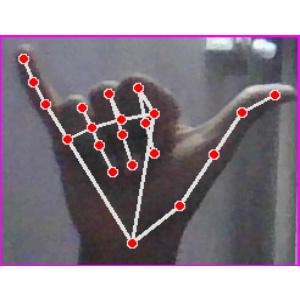
अक्षर: य